Branchiopoda

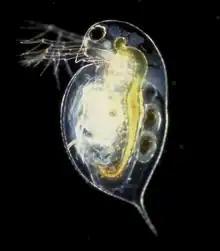
"Daphnia pulex" (Cladocera: Daphniidae)

These four orders make up a group of small crustaceans commonly called water fleas. Around 620 species have been recognised so far, with many more undescribed. They are ubiquitous in inland aquatic habitats, but rare in the oceans. Most are long, with a down-turned head, and a carapace covering the apparently unsegmented thorax and abdomen. There is a single median compound eye. Most species show cyclical parthenogenesis, where asexual reproduction is occasionally supplemented by sexual reproduction, which produces resting eggs that allow the species to survive harsh conditions and disperse to distant habitats. In the water bodies of the world, a lot of Cladocera are non-native species, many of which pose a great threat to aquatic ecosystems.